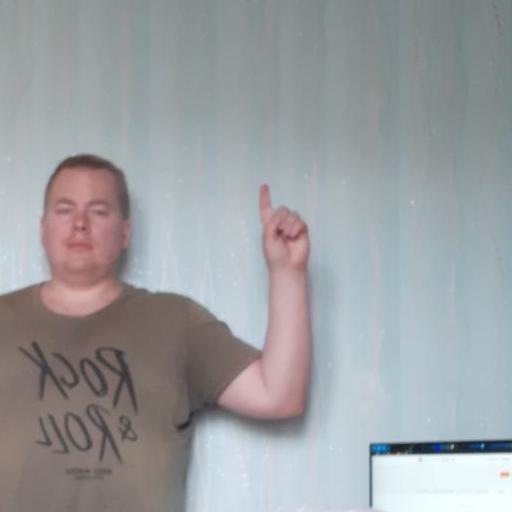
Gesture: one